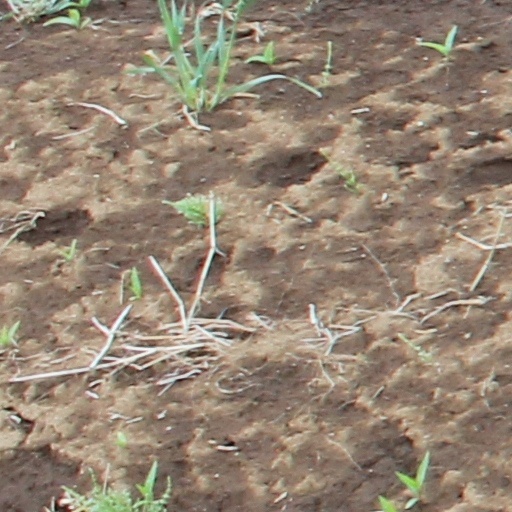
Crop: wheat